Aldersbach brewery

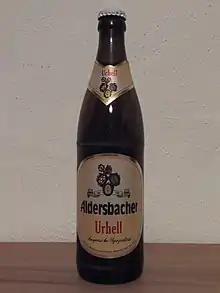
Aldersbacher Urhell

In 2016, the brewery received the Golden Beer Idea award from the Bavarian Brewers Association and the Bavarian Hotel and Restaurant Association, and the House of Bavarian History award from the Bavarian State Beer Exhibition.